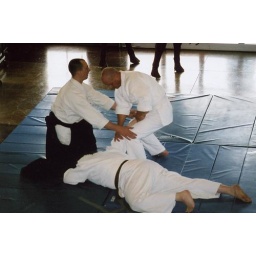
pins in aikido castle rock aikido